Yves Triantafyllos

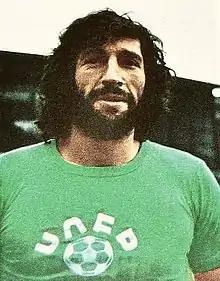
Triantafyllos in 1974

Yves Triantafyllos (alternative spellings Triantafil(l)os, Triandafyl(l)os, Triandafil(l)os; Greek: Υβ Τριαντάφυλλος; born 27 October 1948) is a French former professional footballer who played as a striker.